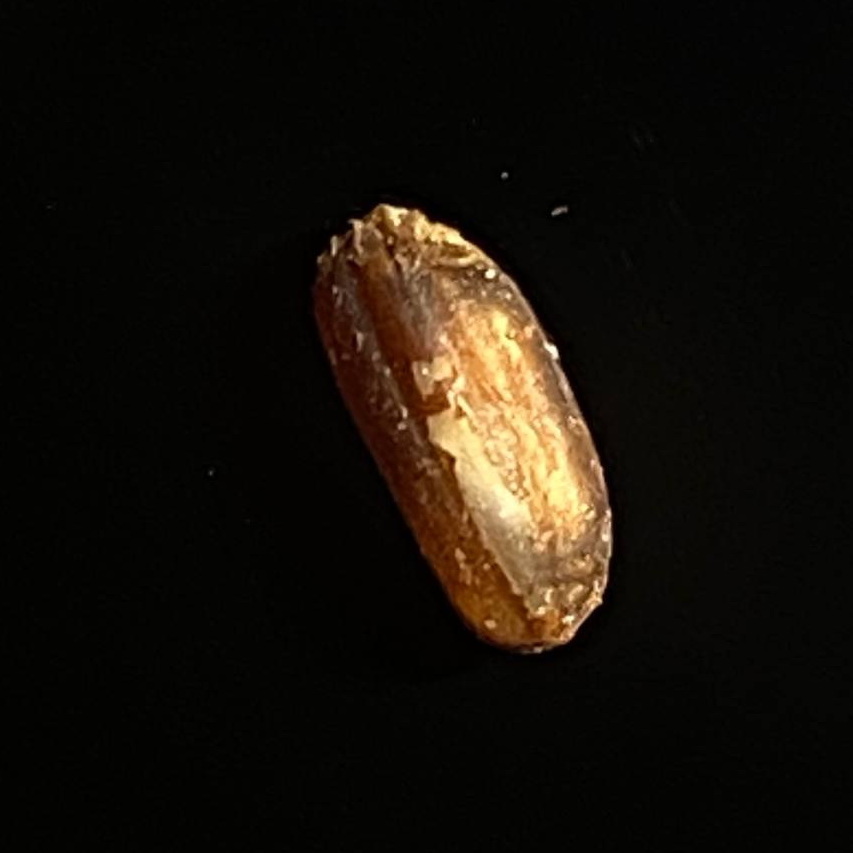
Rice variety: Lal_Biroi